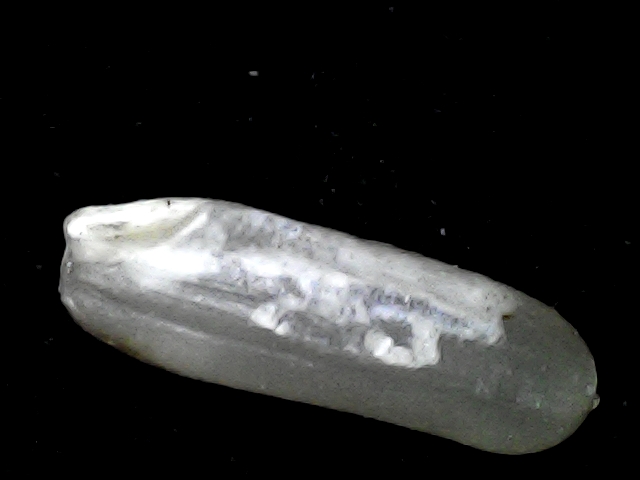
Rice variety: BD87